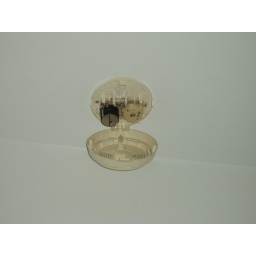
Detector near bathroom on parlor floor